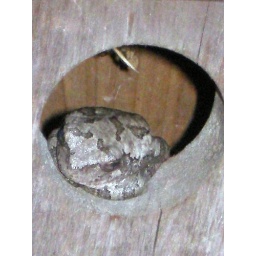
This tree frog thinks it belongs in a bird house